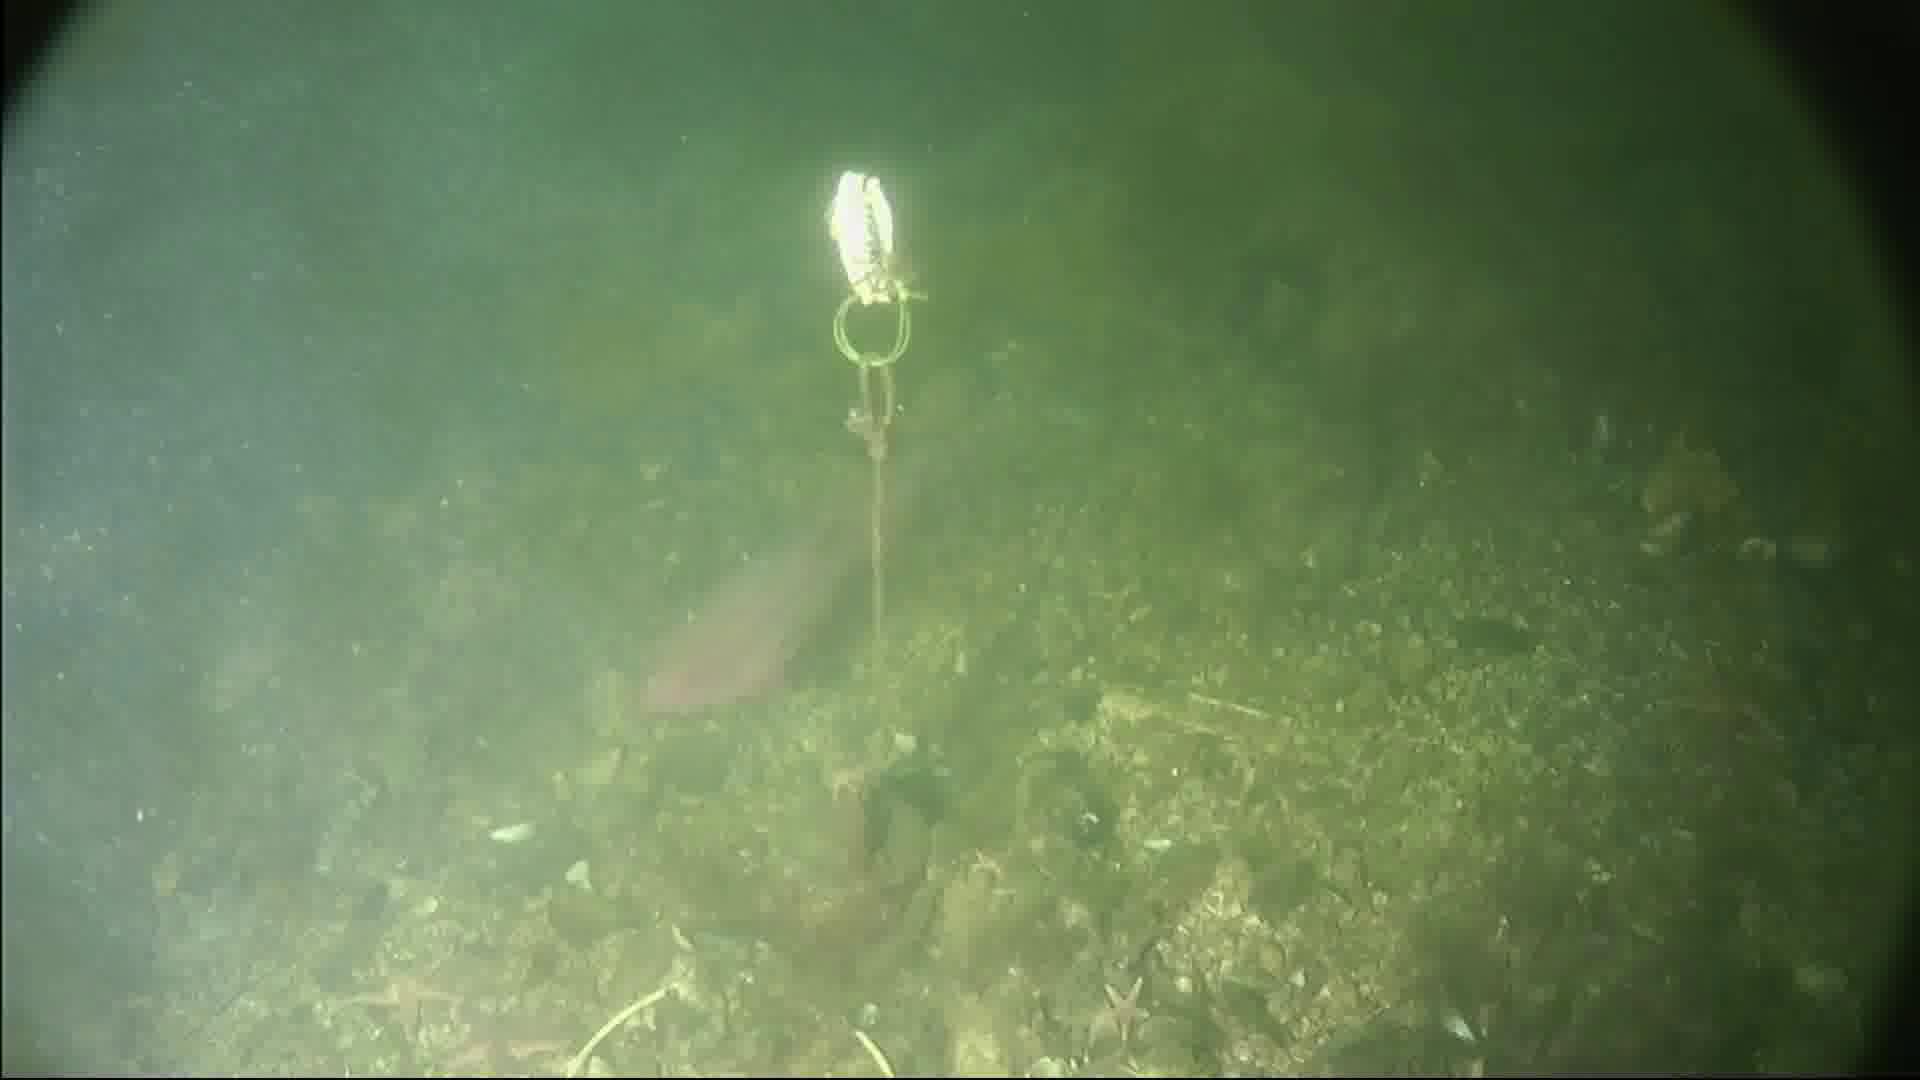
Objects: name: starfish
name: crab
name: fish